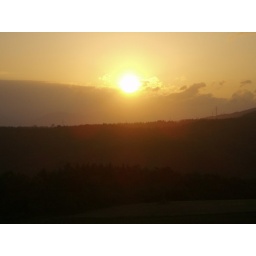
Awesome shot of a sunset taken up the hill from my house in Hakodate